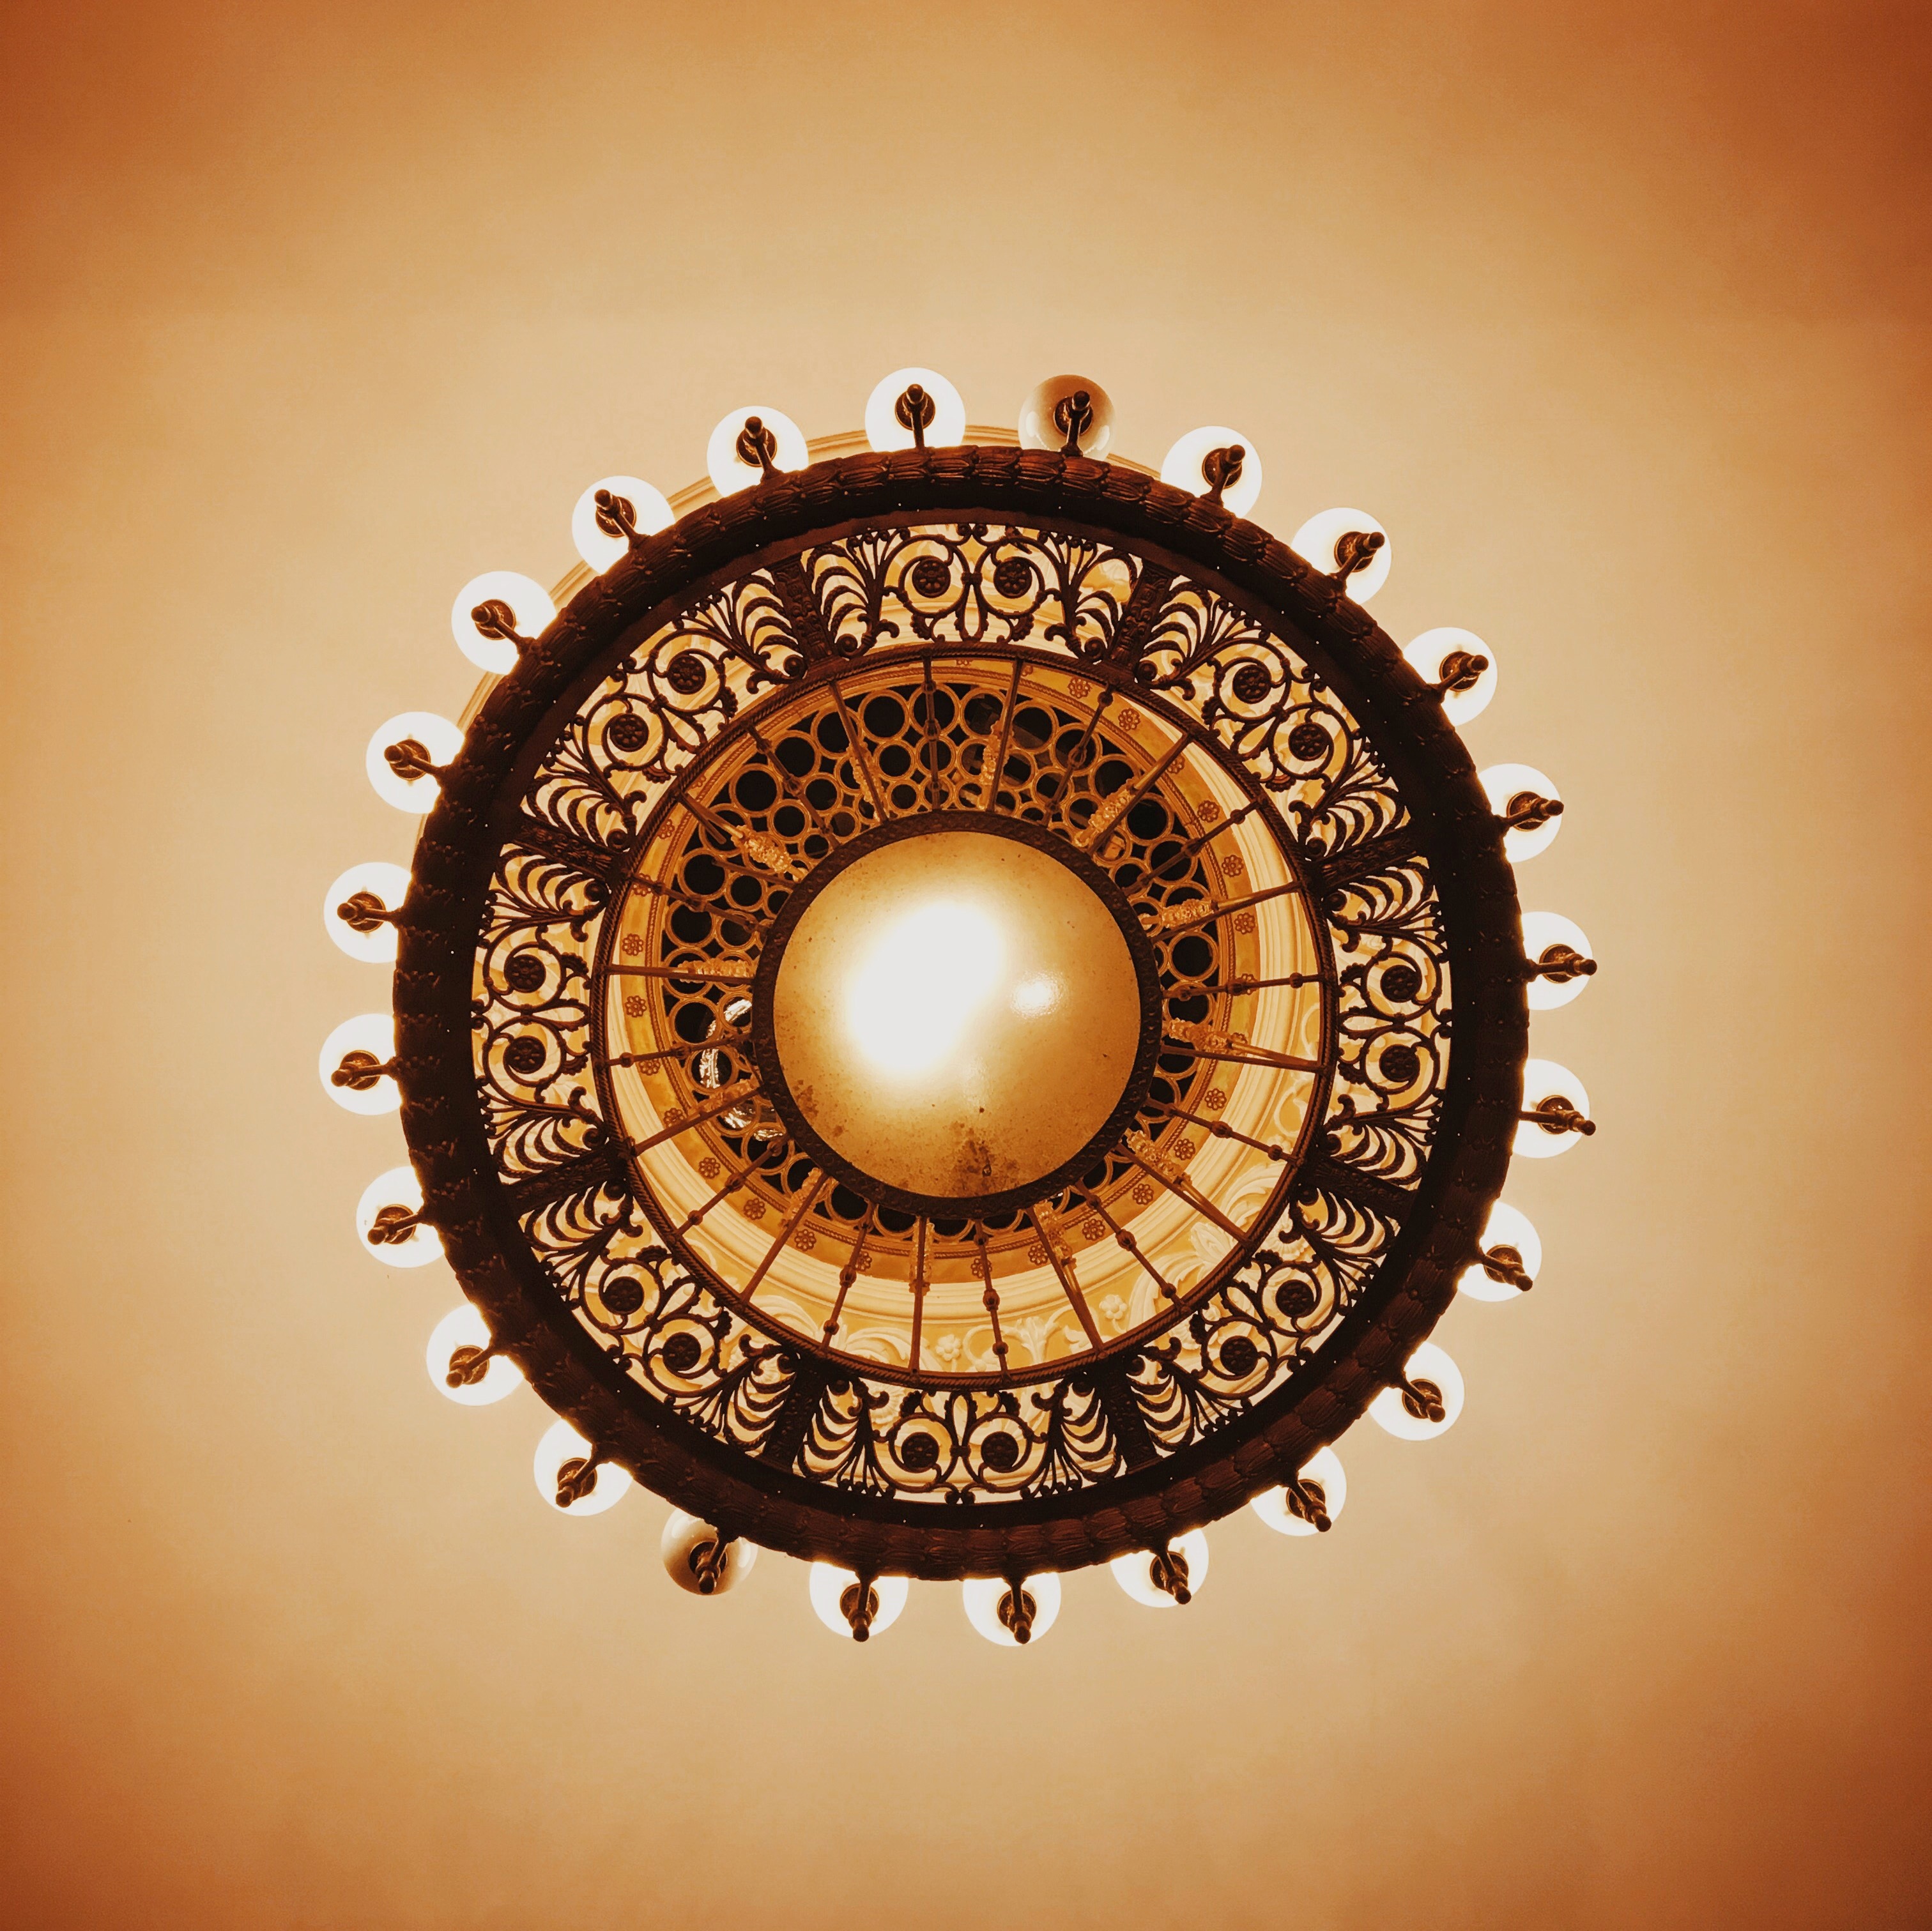
pattern, brown, lighting, circle, illustration, design, eye, symmetry, organ, shape